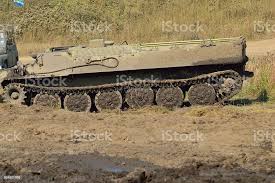
Label: MT_LB